Crumhorn

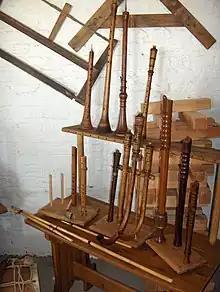
Two crumhorns, 5 & 6 from left.

The crumhorn is a "capped reed" instrument. Its construction is similar to that of the chanter of a bagpipe. A double reed is mounted inside a long windcap. Blowing through a slot in the windcap produces a musical note. The pitch of the note can be varied by opening or closing finger holes along the length of the pipe. One unusual feature of the crumhorn is its shape; the end is bent upwards in a curve resembling the letter 'J'. The curve is decorative only and does not influence the sound.